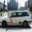
Label: automobile